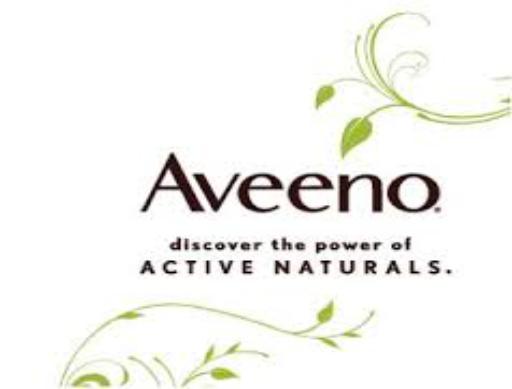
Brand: Aveeno
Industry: Necessities